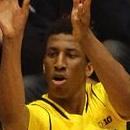
Age: 19